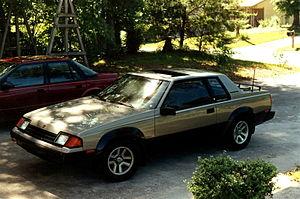
La Toyota Celica est commercialisée au Japon dans les années 1970.